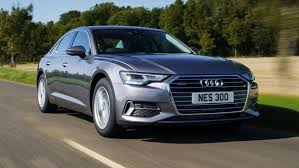
Label: noambulance